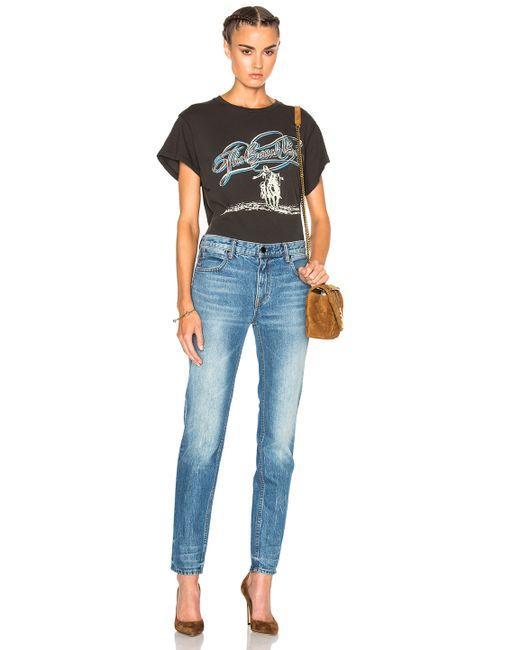
Bedrucktes T-Shirt mit halben Ärmeln und Jeans für Damen